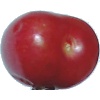
Label: Cherry 2